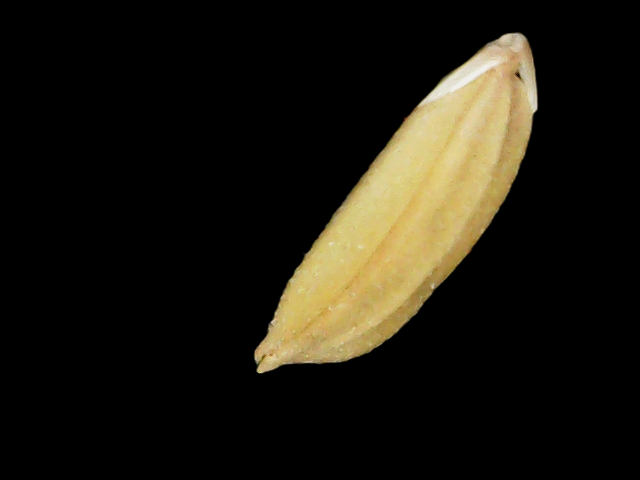
Rice variety: Binadhan24